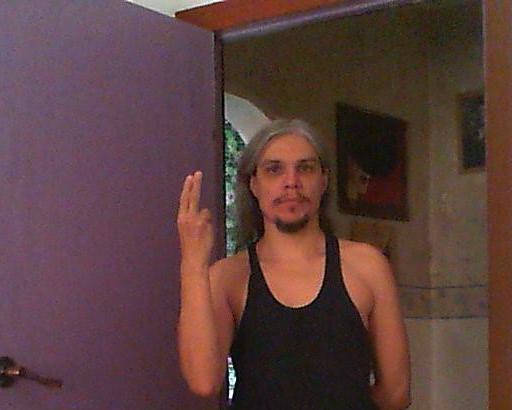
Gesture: two_up_inverted